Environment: lab
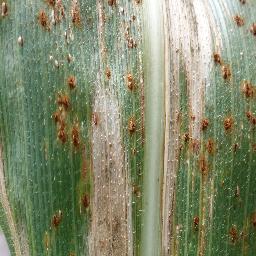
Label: northern_corn_leaf_blight